Albanian literature

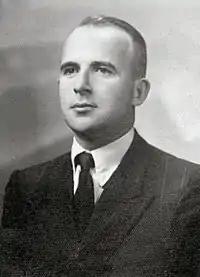
Mitrush Kuteli

Faik Konica is the master who gave Albanian prose a modern image. Coming from a renowned family, inheriting the conscience of belonging to an elite, which he manifested strongly in his life and work, he discarded Oriental mentality, inherited from the Ottoman occupation, with a joking smile that he translated into a cutting sarcasm in his work. Erudite, knowledgeable in all major European languages and some Eastern ones, a friend of Guillaume Apollinaire, called by foreigners ""a walking encyclopaedia"", Konitza became the model of Western intellectual for the Albanian culture. Since his youth he was dedicated to the national movement, but contrary to the mythical, idealising and romanticising feeling of the Renaissance, he brought in it the spirit of criticism and experienced the perennial pain of the idealist who suffers for his own thoughts. He established the "Albania" magazine (Brussels 1897–1900, London 1902–1909), that became the most important Albanian press organ of the Renaissance. Publicist, essayist, poet, prose writer, translator and literary critic, he, among others, is the author of the studies "L'Albanie et les Turcs" (Paris 1895), "Memoire sur le mouvement national Albanais" (Brussels, 1899), of novels "Një ambasadë e zulluve në Paris" (An Embassy of the Zulu in Paris) (1922) and "Doktor Gjilpëra" (Doctor Needle) (1924), as well as of the historical-cultural work "Albania—the Rock Garden of South-Eastern Europe" published posthumously in Massachusetts in 1957.